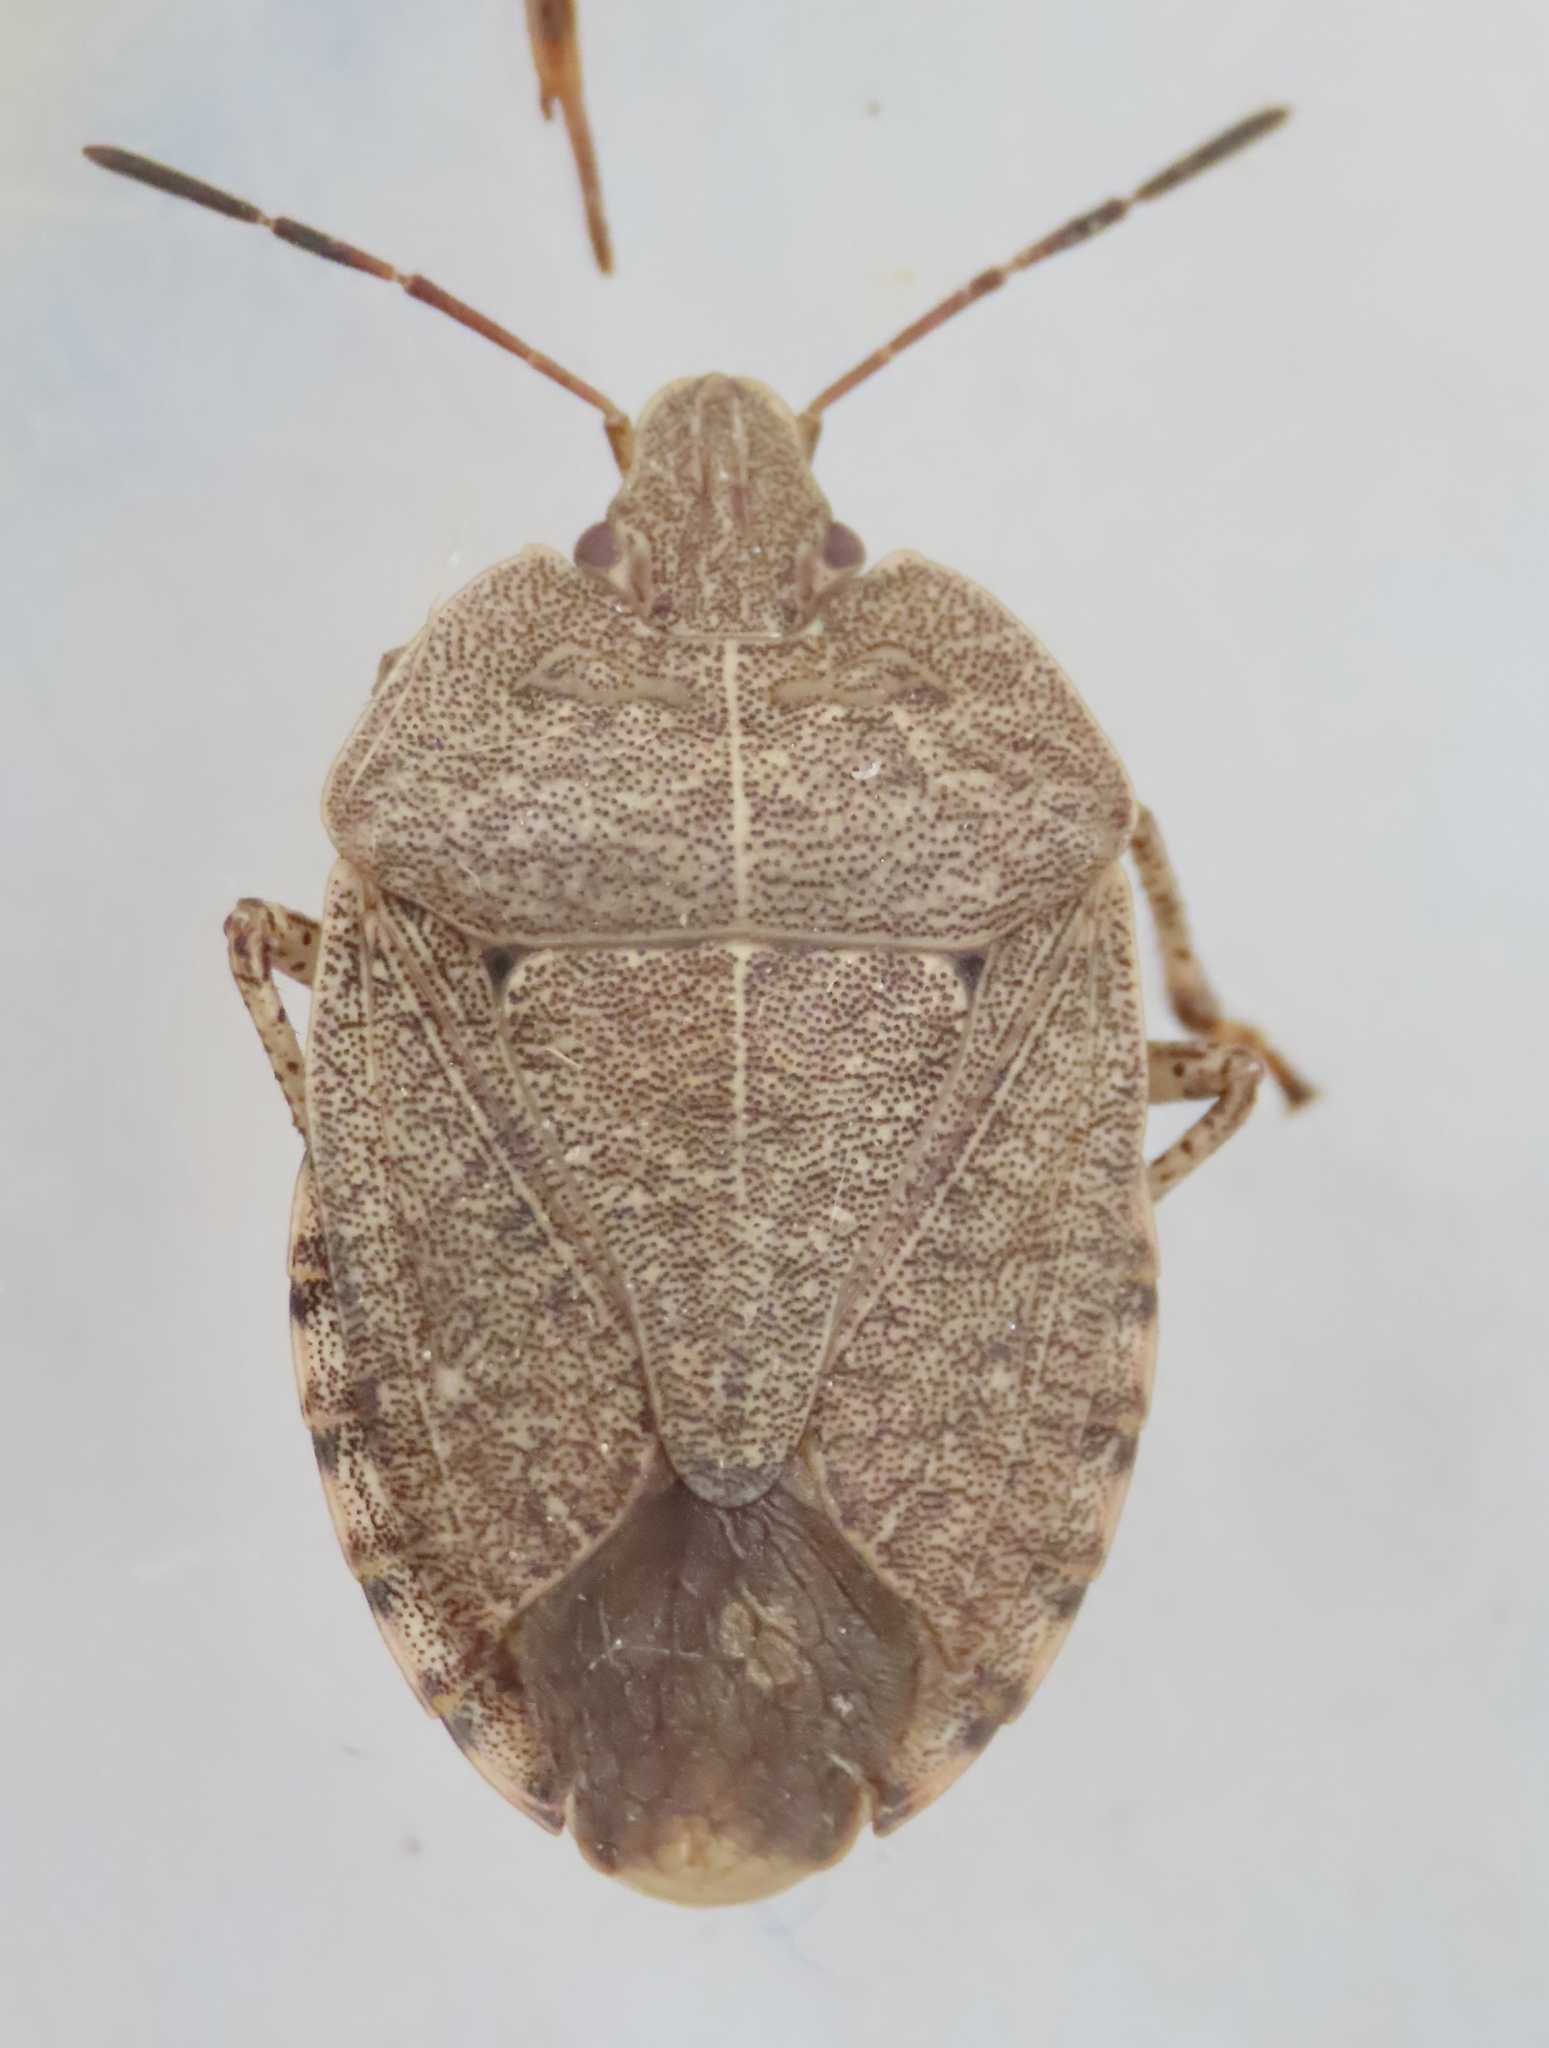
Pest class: stink_bug